Sebastian Prödl

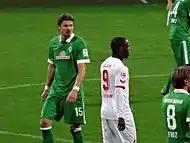
Prödl in his last season at Werder Bremen

In the opening game of the 2009–10 season, Prödl played as a centre-back in a 3–2 loss against Eintracht Frankfurt and was sent-off in the last minutes after a second bookable offence. Soon after, he suffered a knee injury. After three months on the sidelines, he appeared on the substitution bench and made his return to the first team coming on for Naldo in the 76th minute of a 6–0 win over Freiburg on 21 November 2009. He scored his first Werder Bremen league goal on 27 February 2010, in a 2–1 win over Mainz 05. Prödl spent most of the season on the substitution bench making nine appearances for the club.